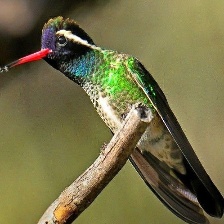
Species: WHITE EARED HUMMINGBIRD
Scientific name: BASILINNA LEUCOTIS
ImageNet parent category: hummingbird